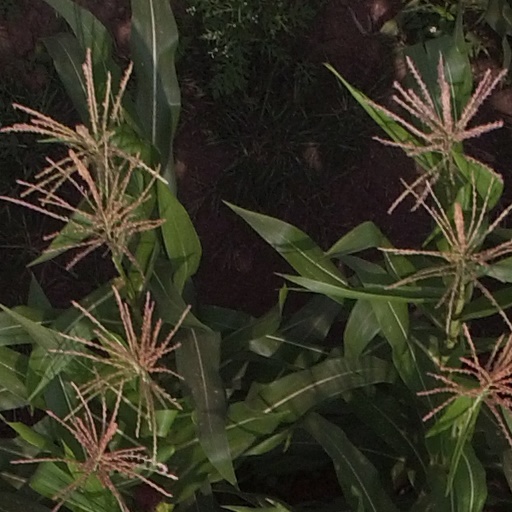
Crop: maize; corn